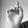
ASL letter: D